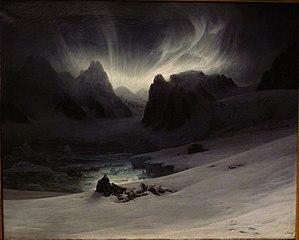
Magdalenefjorden, vue prise de la presqu'île des tombeaux, au nord du Spitzberg
François-Auguste Biard, de son vrai nom François Thérèse Biard, est un peintre français, né le 29 juin 1799 à Lyon et mort le 20 juin 1882 à Samois-sur-Seine.
Léonie Thévenot d’Aunet, née à Paris en 1820 et morte dans le 1ᵉʳ arrondissement de Paris le 21 mars 1879, est une romancière, nouvelliste, dramaturge et exploratrice française.